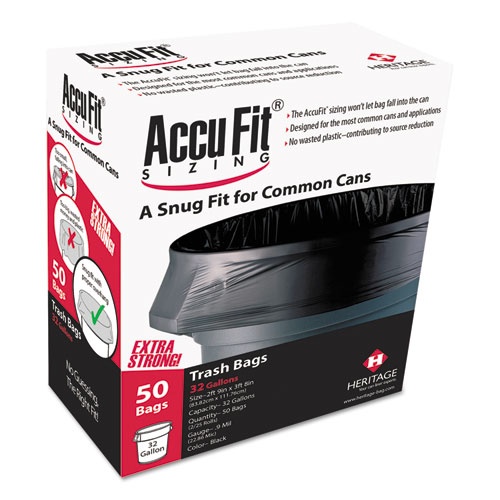
Linear Low Density Can Liners With Accufit Sizing, 44 Gal, 0.9 Mil, 37" X 50", Black, 50/box
Stronger can liners are constructed of prime-quality resin. AccuFit® sizing ensures that bags won't fall into can. Designed for most common sizes and applications.
Brand: AccuFit®
Category: Home & Garden > Household Supplies > Waste Containment Accessories > Waste Container Enclosures